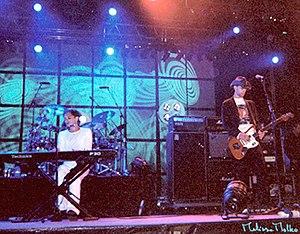
Placebo est un groupe de rock alternatif britannique, originaire de Londres, en Angleterre. Il est formé en 1994 par Brian Molko et Stefan Olsdal, qui sont d'abord accompagnés par Robert Schultzberg jusqu'en 1996, puis Steve Hewitt jusqu'en 2007, et Steve Forrest jusque début 2015.